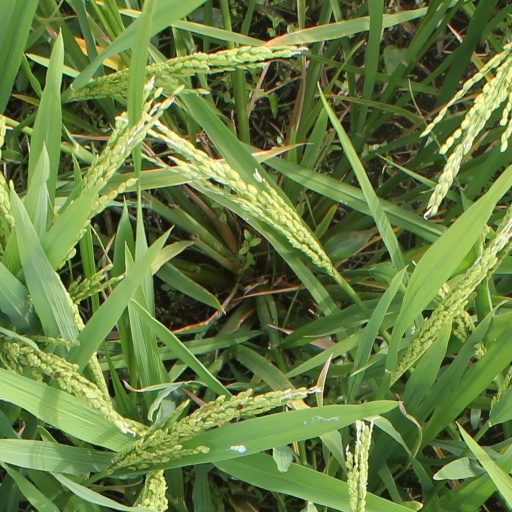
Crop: rice